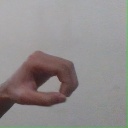
अक्षर: औ